Oriental Hotel (Kobe, Japan)

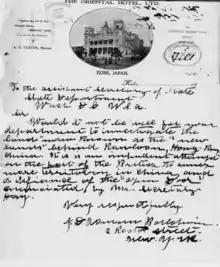
Note paper of the Oriental Hotel in 1909

Eventually, the Oriental Hotel was acquired by two British settlers, Arthur Hasketh Groom and Edward Hazlett Hunter, and other foreign settlers in 1897. The hotel was made into a limited company: the Oriental･Hotel, Ltd. C. N. Cross served the first president of the company, and Groom served the president sometime until 1916.